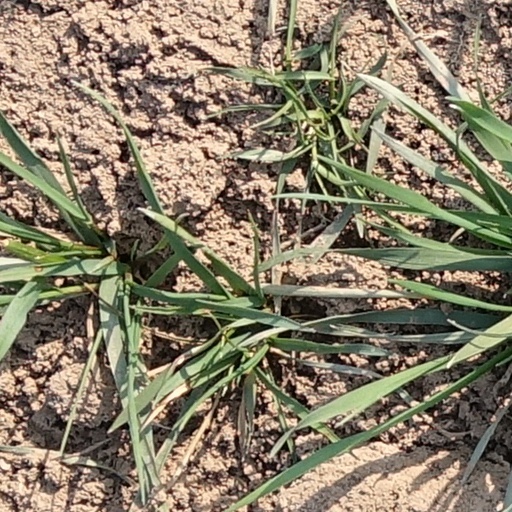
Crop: wheat